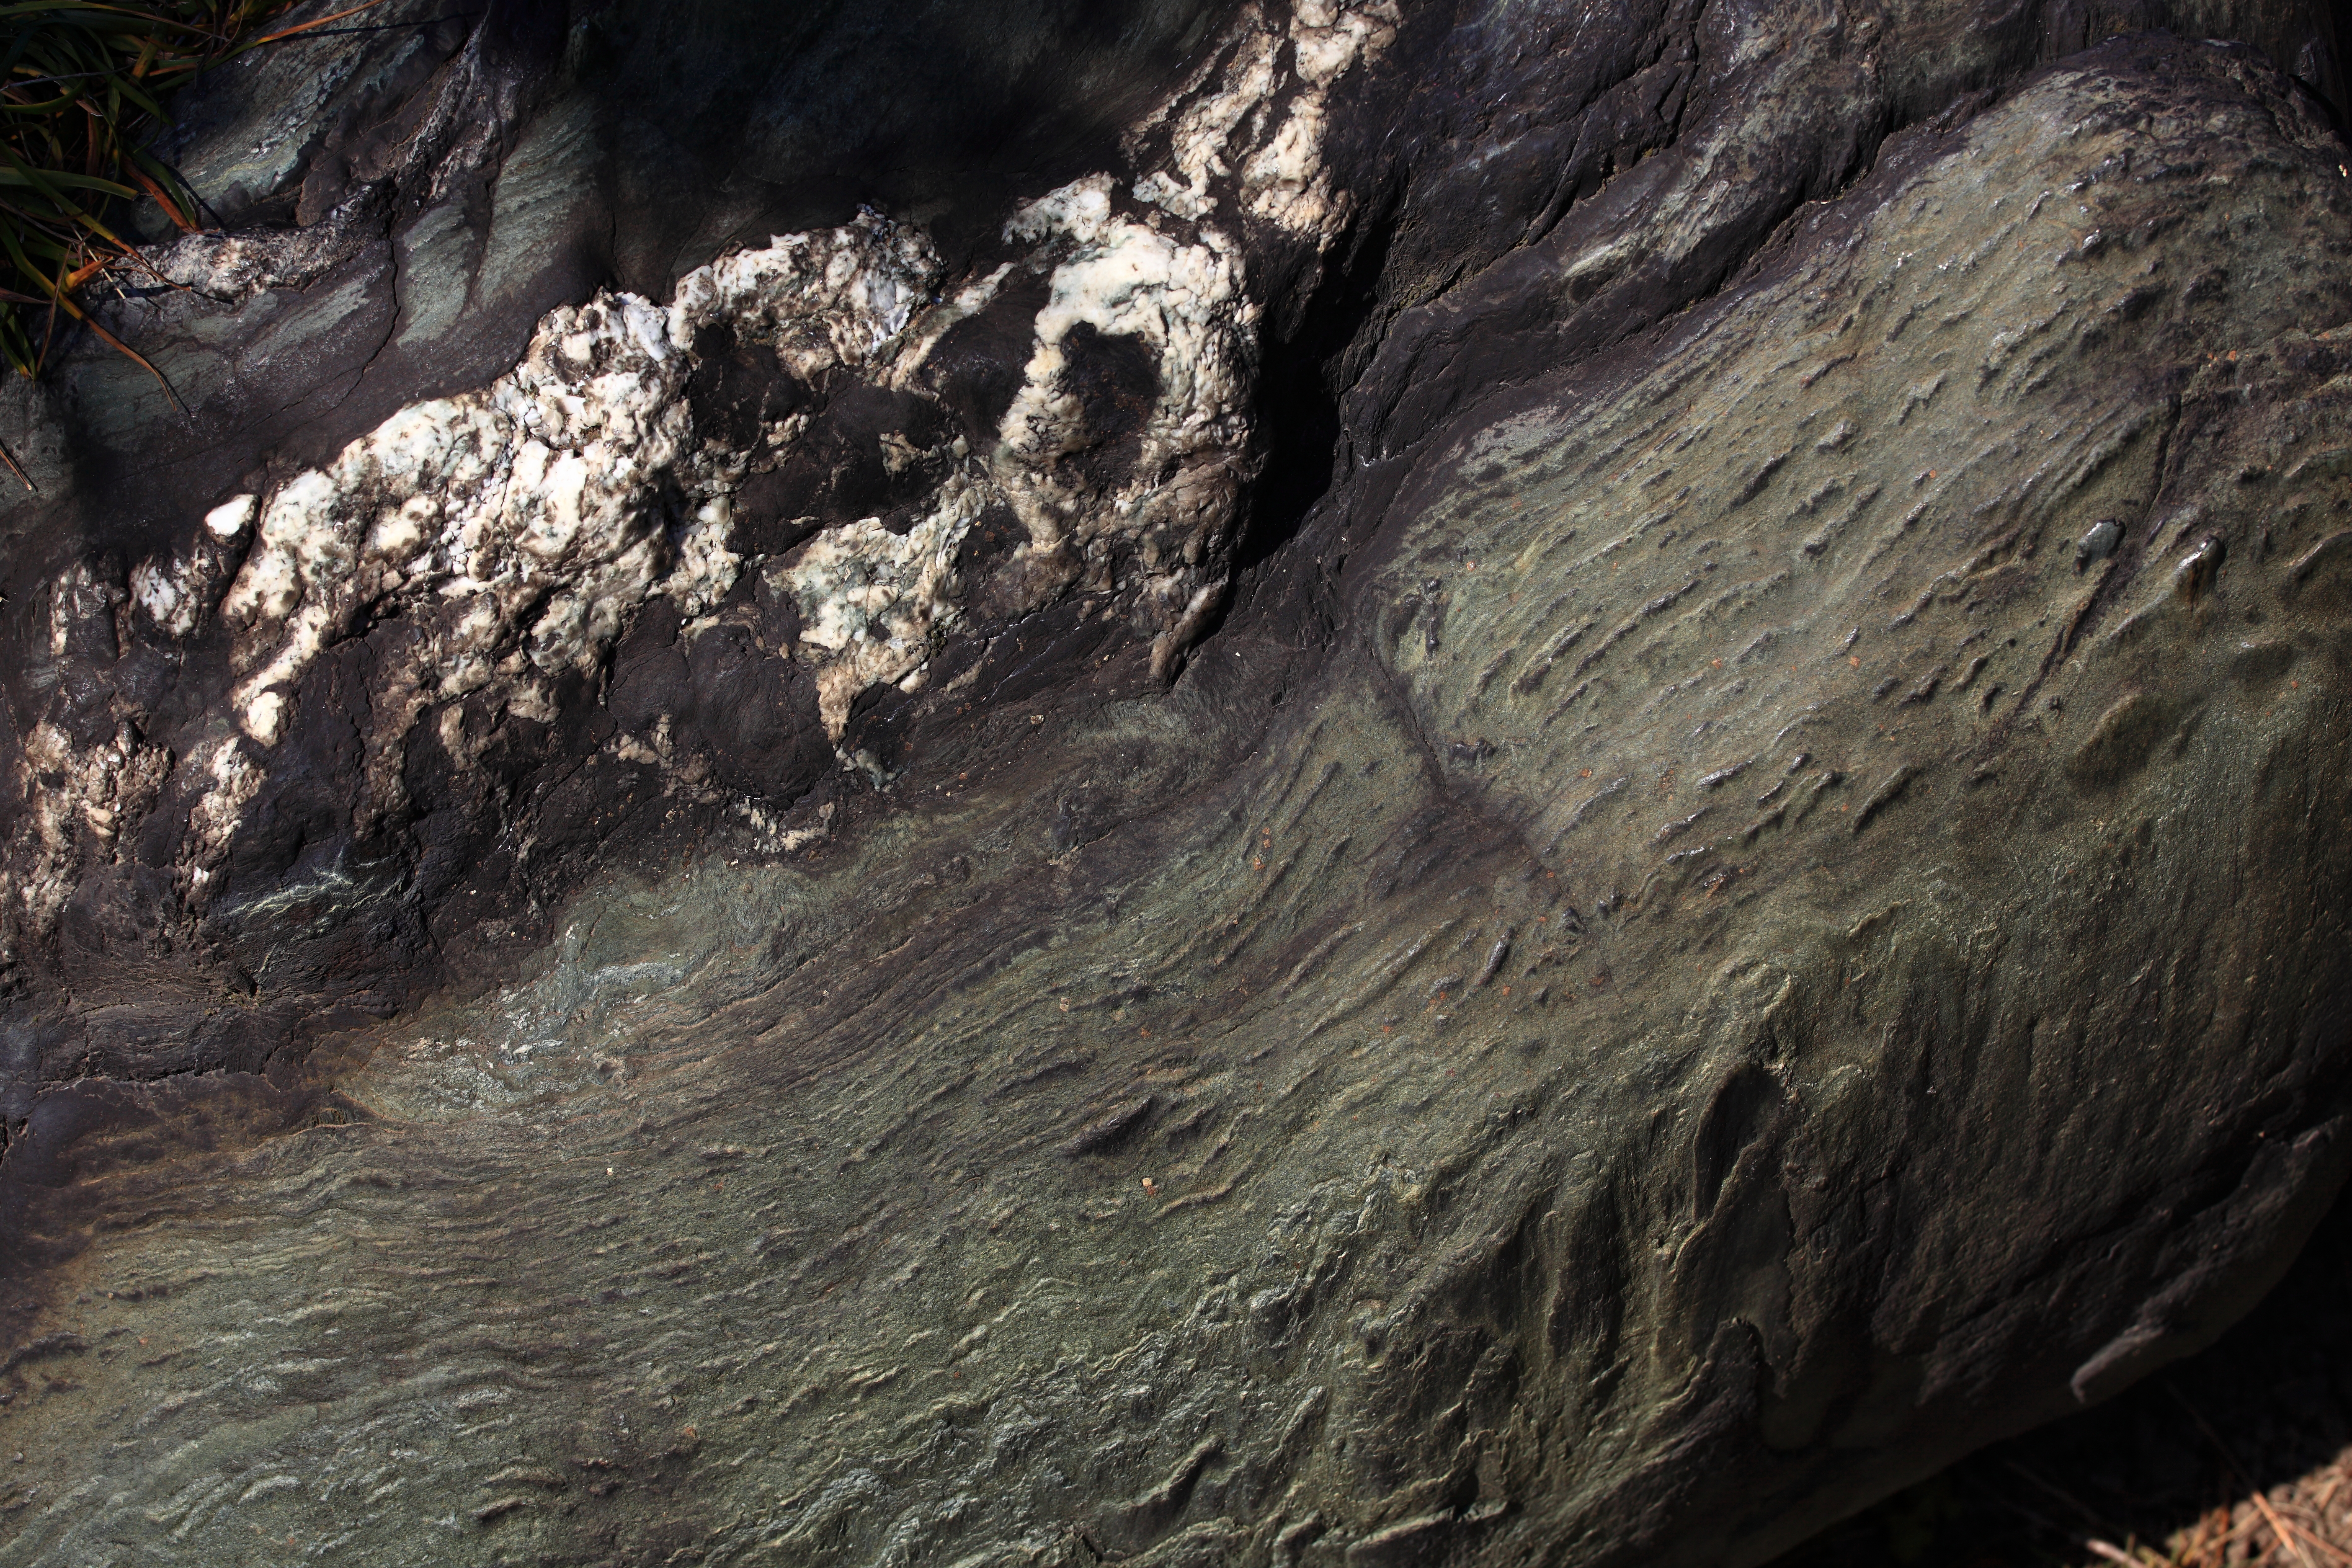
rock, formation, cliff, cave, high, soil, terrain, material, rocks, cool image, geology, 5d, hires, markii, hi, res, resolution, bedrock, landform, geological phenomenon